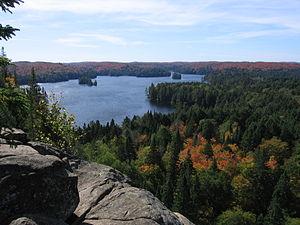
L'Ontario est la province la plus peuplée du Canada, comptant près de 13,5 millions d'habitants en 2016. Elle se trouve dans la partie centre-est du pays et a pour capitale Toronto, située dans le sud de la province. Vers le sud et le sud-ouest, le territoire de la province partage une longue frontière avec les États-Unis, dont une grande partie est constituée par les lacs Supérieur, Huron, Érié et Ontario. À l'ouest, la province est bordée par le Manitoba tandis qu'à l'est, elle partage une frontière avec le Québec.
Cet article recense les lieux patrimoniaux du district de Nipissing inscrits au répertoire des lieux patrimoniaux du Canada, qu'ils soient de niveau provincial, fédéral ou municipal.
Cet article recense les lieux patrimoniaux du comté de Haliburton inscrits au répertoire des lieux patrimoniaux du Canada, qu'ils soient de niveau provincial, fédéral ou municipal.
Voici la liste des lieux historiques nationaux du Canada situé en Ontario. En mai 2012, on compte 263 lieux historiques nationaux en Ontario, dont 37 sont administrés par Parcs Canada. À ce nombre, il faut ajouter aussi cinq sites qui ont perdu leur désignation. Pour les villes de Toronto, Ottawa et Kingston voir :